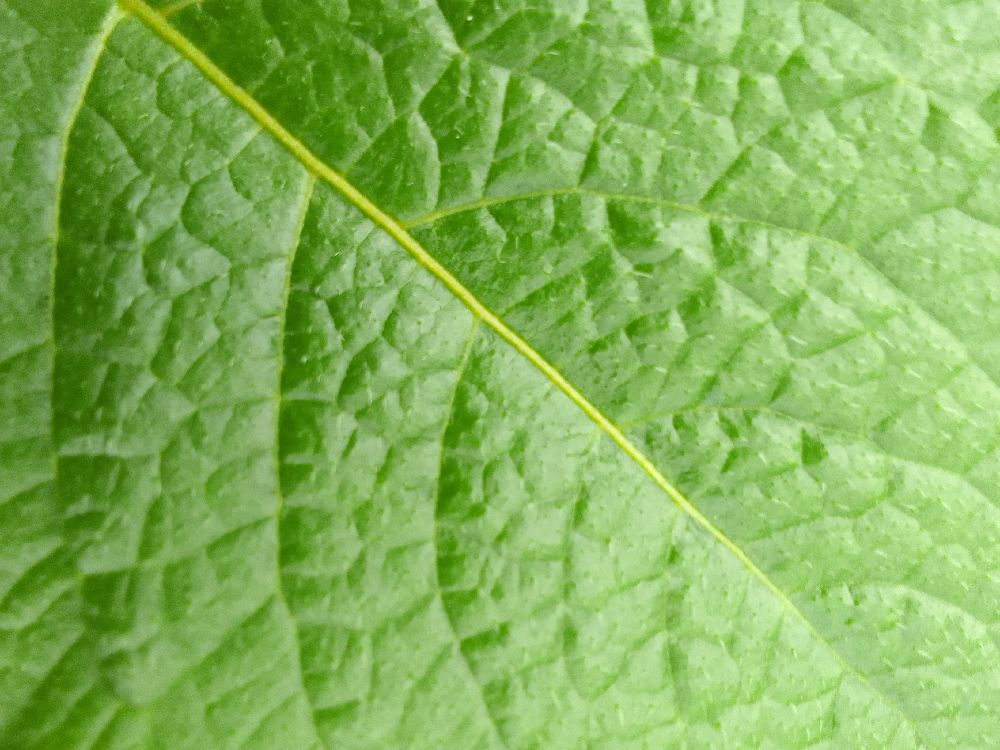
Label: Healthy